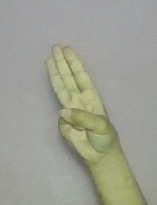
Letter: thaa